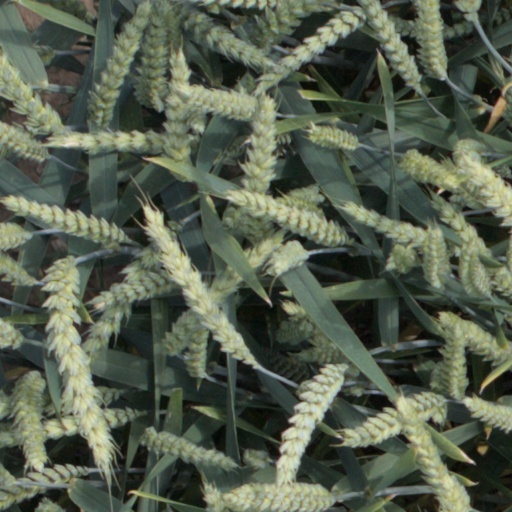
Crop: wheat